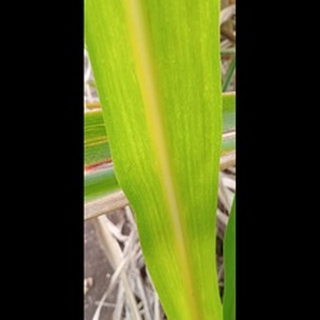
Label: sugarcane_yellow_leaf_disease